SPAD S.A

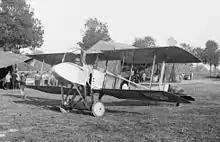
SPAD S.A-2 at Somme-Vesle in 1915

The S.A-2's 110 hp engine frequently suffered from overheating, so the design reverted to the S.A-1s 80 hp Le Rhone in the S.A-4, with the same engine being retrofitted to some S.A-2s. Other changes included dispensing with the lower ailerons on the narrower chord lower wings and a larger tailplane to eliminate the need for a bungee to help with trimming. Russian models had minor structural differences to the top wing, incorporating a separate center section rather than each wing panel being joined along the centerline.